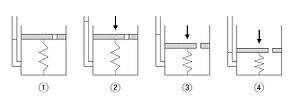
Geoteknik / Geotekniske discipliner / Jordmekanik / Deformationer i jord
Princippet i konsolidering. I en vandfyldt cylinder bæres et stempel, med et lille hul, dels af vandet og dels af en fjeder (som skal symbolisere jordpartiklerne). Stigrøret t.v. viser vandets tryk. I 1) er stemplets hul lukket og systemet er i ro; vandtrykket i stigrøret er i højde med vandets overside i cylinderen. I 2) er der påført stemplet en belastning (pilen); stempelhullet er stadig lukket, og det øgede vandtryk ses i stigrøret. I 3) er stempelhullet åbnet, hvorved vandet strømmer op oven på stemplet, mens fjederen nu presses sammen. I 4) er systemet i ro; poretrykket er nu igen i højde med vandets overside i cylinderen, men jorden (fjederen) er blevet konsolideret.
Geoteknik er en ingeniørvidenskab, som undersøger vekselvirkningen mellem menneskeskabte konstruktioner og deres underlag, når disse konstruktioner placeres på eller i naturens jord- eller bjergarter. Populært kan man beskrive det som videnskaben om, hvordan man stiller tunge ting på jorden, uden at de bevæger sig.